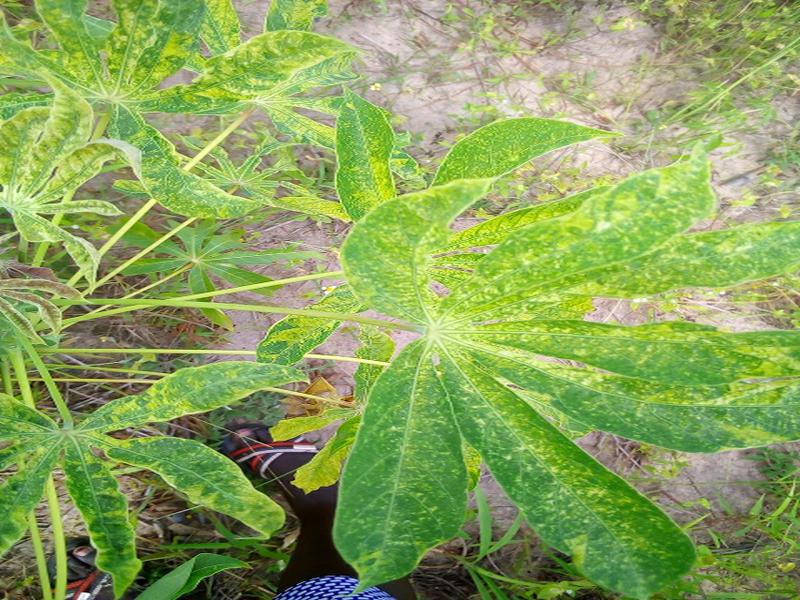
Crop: cassava
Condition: green_mottle